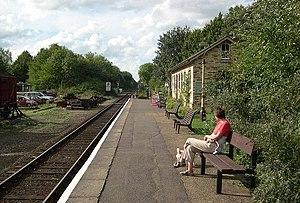
Le Crime de l'Orient-Express est un téléfilm britannique de la série télévisée Hercule Poirot, réalisé par Philip Martin, sur un scénario de Stewart Harcourt, d'après le roman Le Crime de l'Orient-Express d'Agatha Christie.